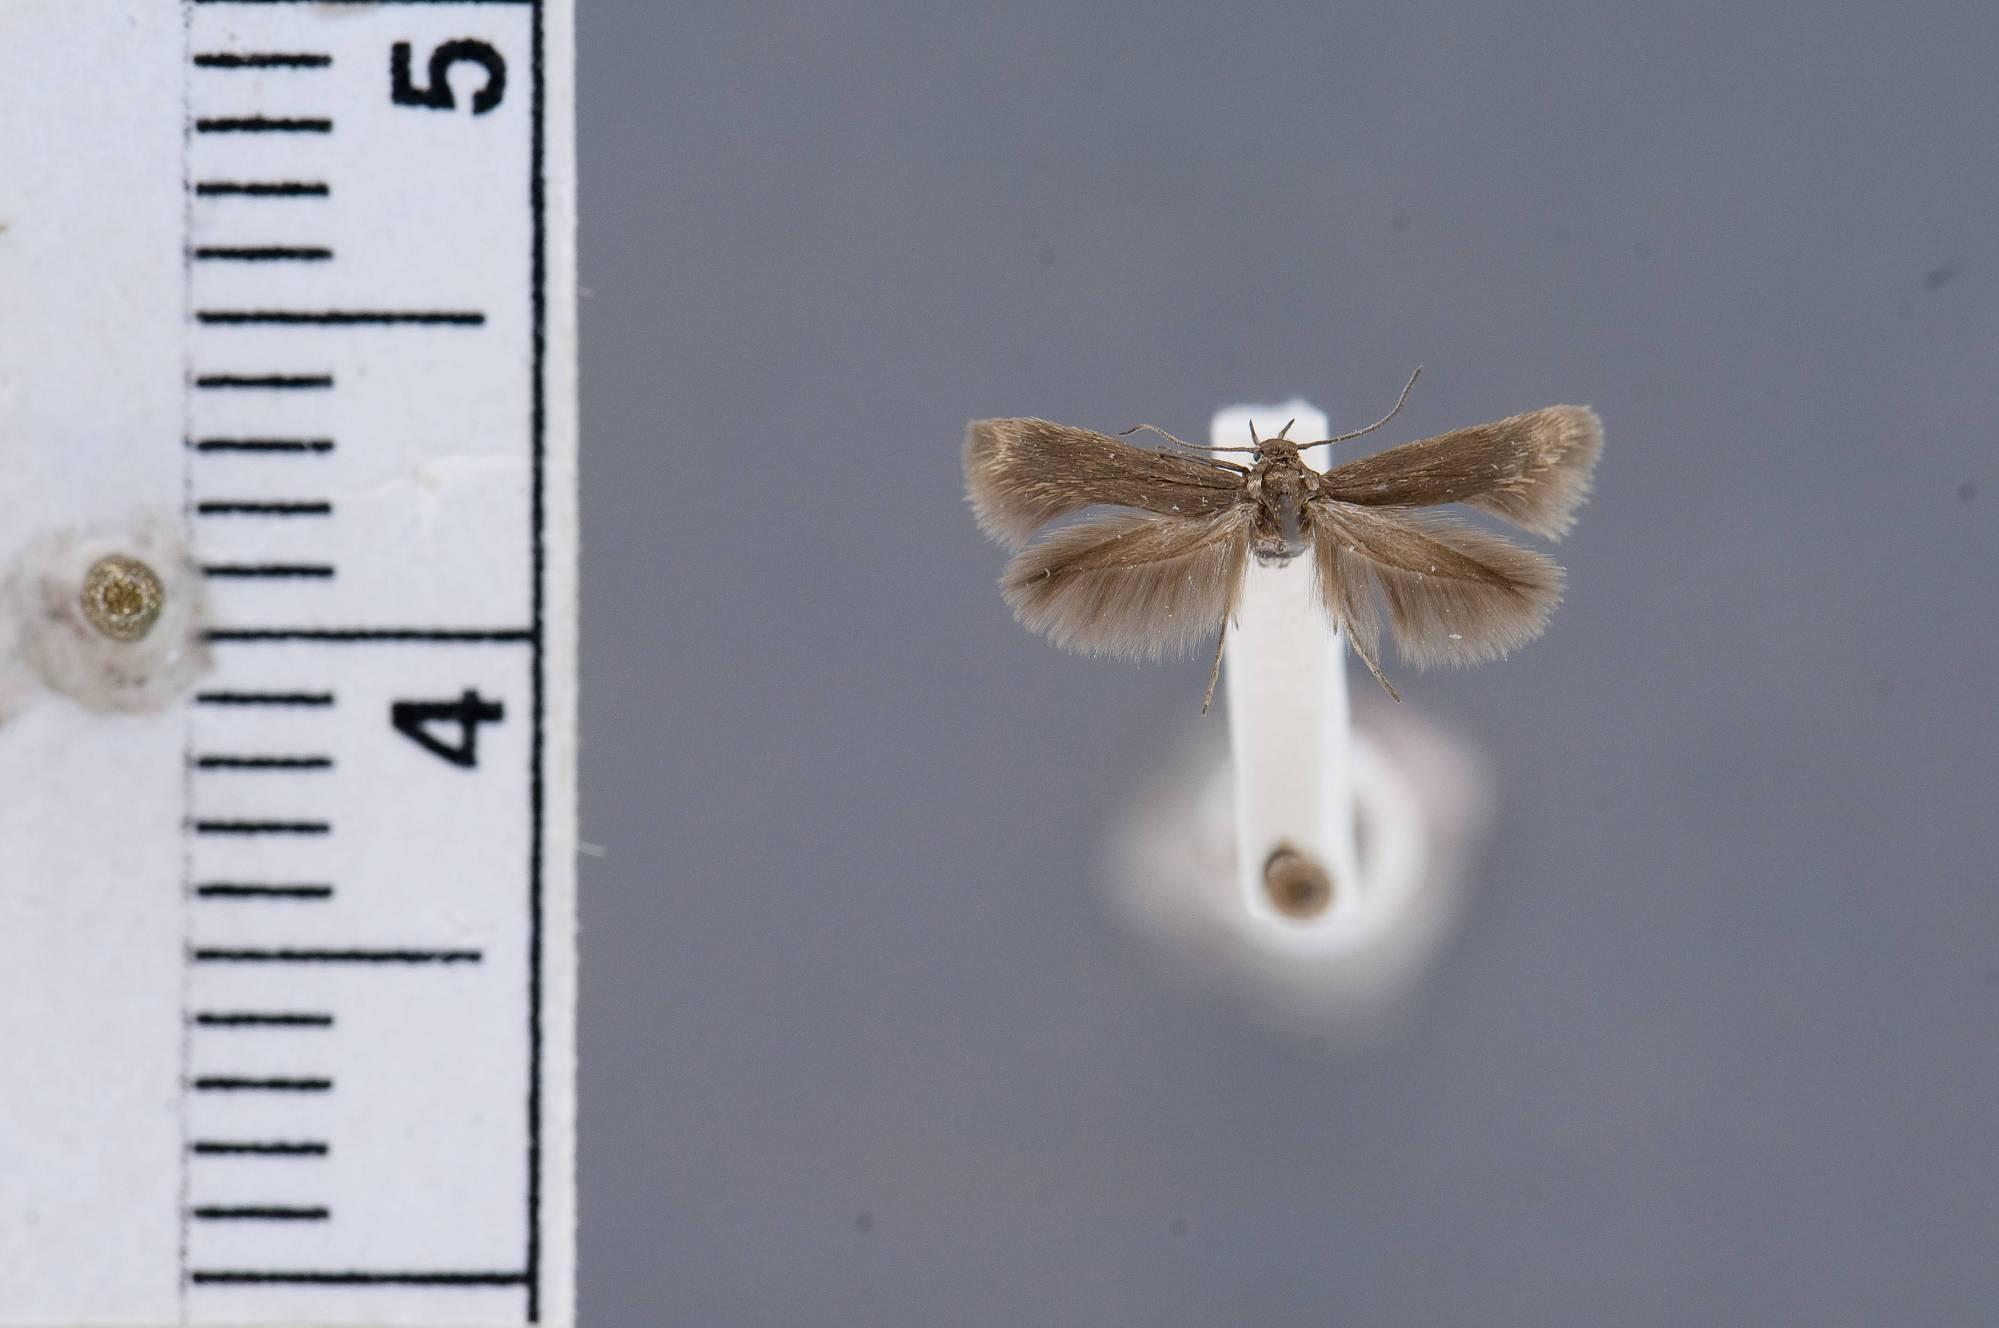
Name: Scythris imperiella
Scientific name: Scythris imperiella Jäckh, 1978
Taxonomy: Animalia, Arthropoda, Insecta, Lepidoptera, Glossata, Xyloryctidae, Scythridinae
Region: E. Jäckh
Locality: Passo di Teglia, 1100 m, Italy
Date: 30 Jun 1969